History of the Royal Navy (before 1707)

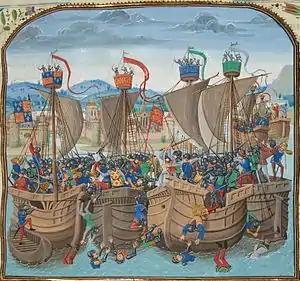
The English and French navies at the Battle of Sluys in 1340

The Hundred Years' War (1337–1453) included frequent cross-Channel raids, frequently unopposed due to the lack of effective communications and the limitations of naval organisation. The navy was used for reconnaissance as well as for attacks on merchantmen and warships. Prize ships and cargoes were shared out. The Battle of Sluys in 1340 was a significant English victory, with Edward III of England's 160 ships (mostly hired merchant vessels) assaulting a French force in the Zwyn estuary and capturing 180 French ships in hand-to-hand combat. Les Espagnols sur Mer, fought in the Channel off Winchelsea in 1350, is possibly the first major battle in the open sea in English history; the English captured 14 Spanish ships. The 14th century also saw the creation of the post of Clerk of the King's Ships, who appears from 1344 on as in charge of some 34 royal vessels. At one point in the mid-14th century Edward III's navy had some 700 ships in service overall. In 1364 the Northern and Western admiralties and fleets were combined commanded by the Admiral of the North and West, and remained so on an ad hoc basis until 1414.